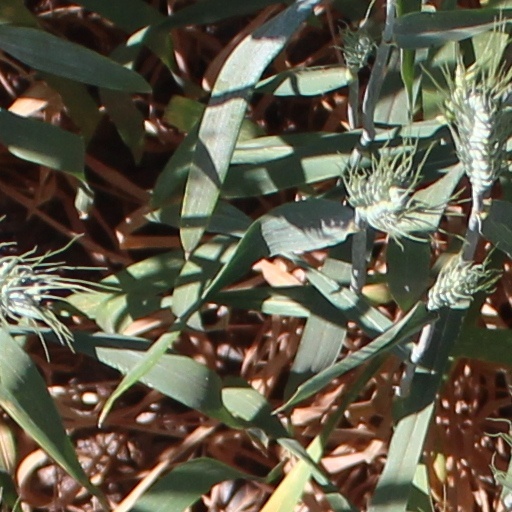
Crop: wheat